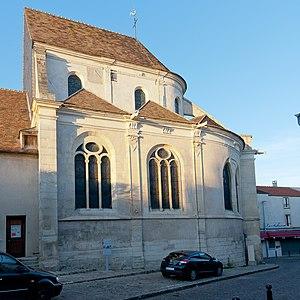
Église Saint-Germain-de-Paris, Orly.
Cet article recense les monuments historiques du Val-de-Marne, en France.
Orly est une commune française de la banlieue sud de Paris située dans le département du Val-de-Marne en région Île-de-France.
L'église Saint-Germain est une église paroissiale située dans la commune d'Orly.